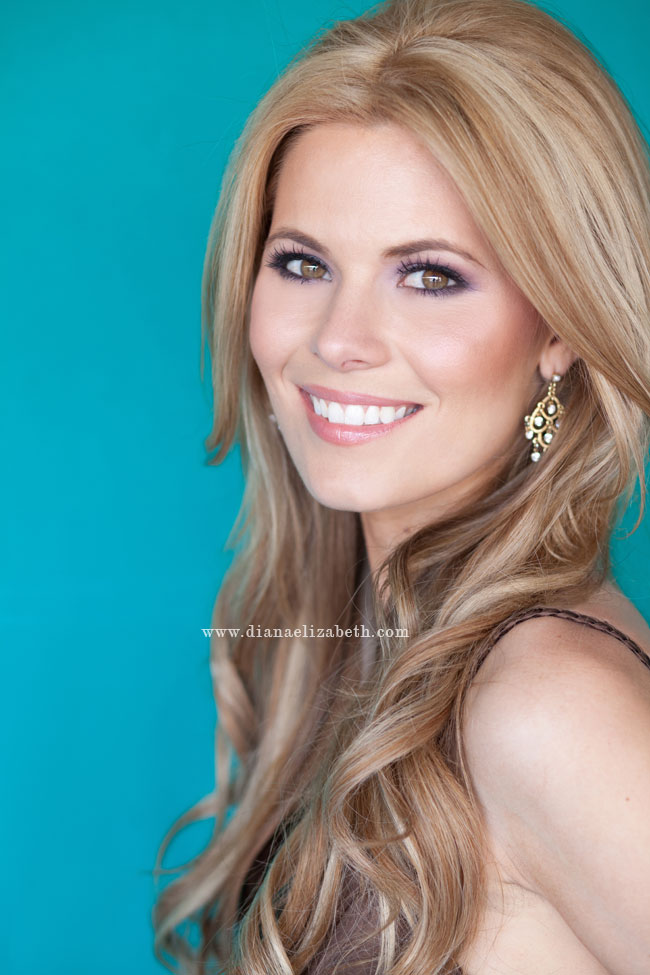
Gender: women